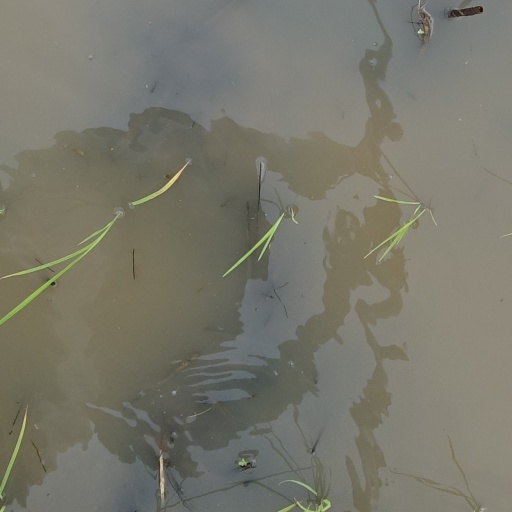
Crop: rice